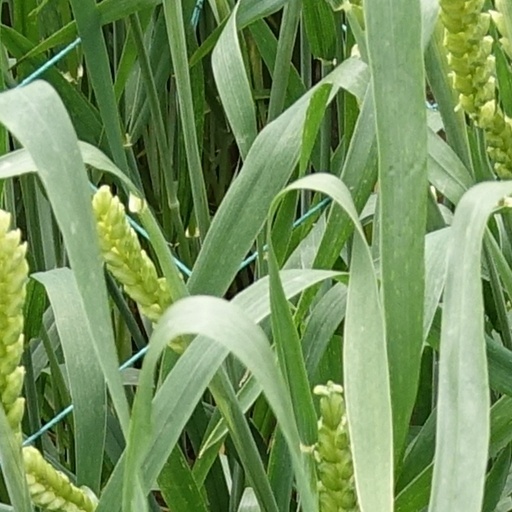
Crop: wheat